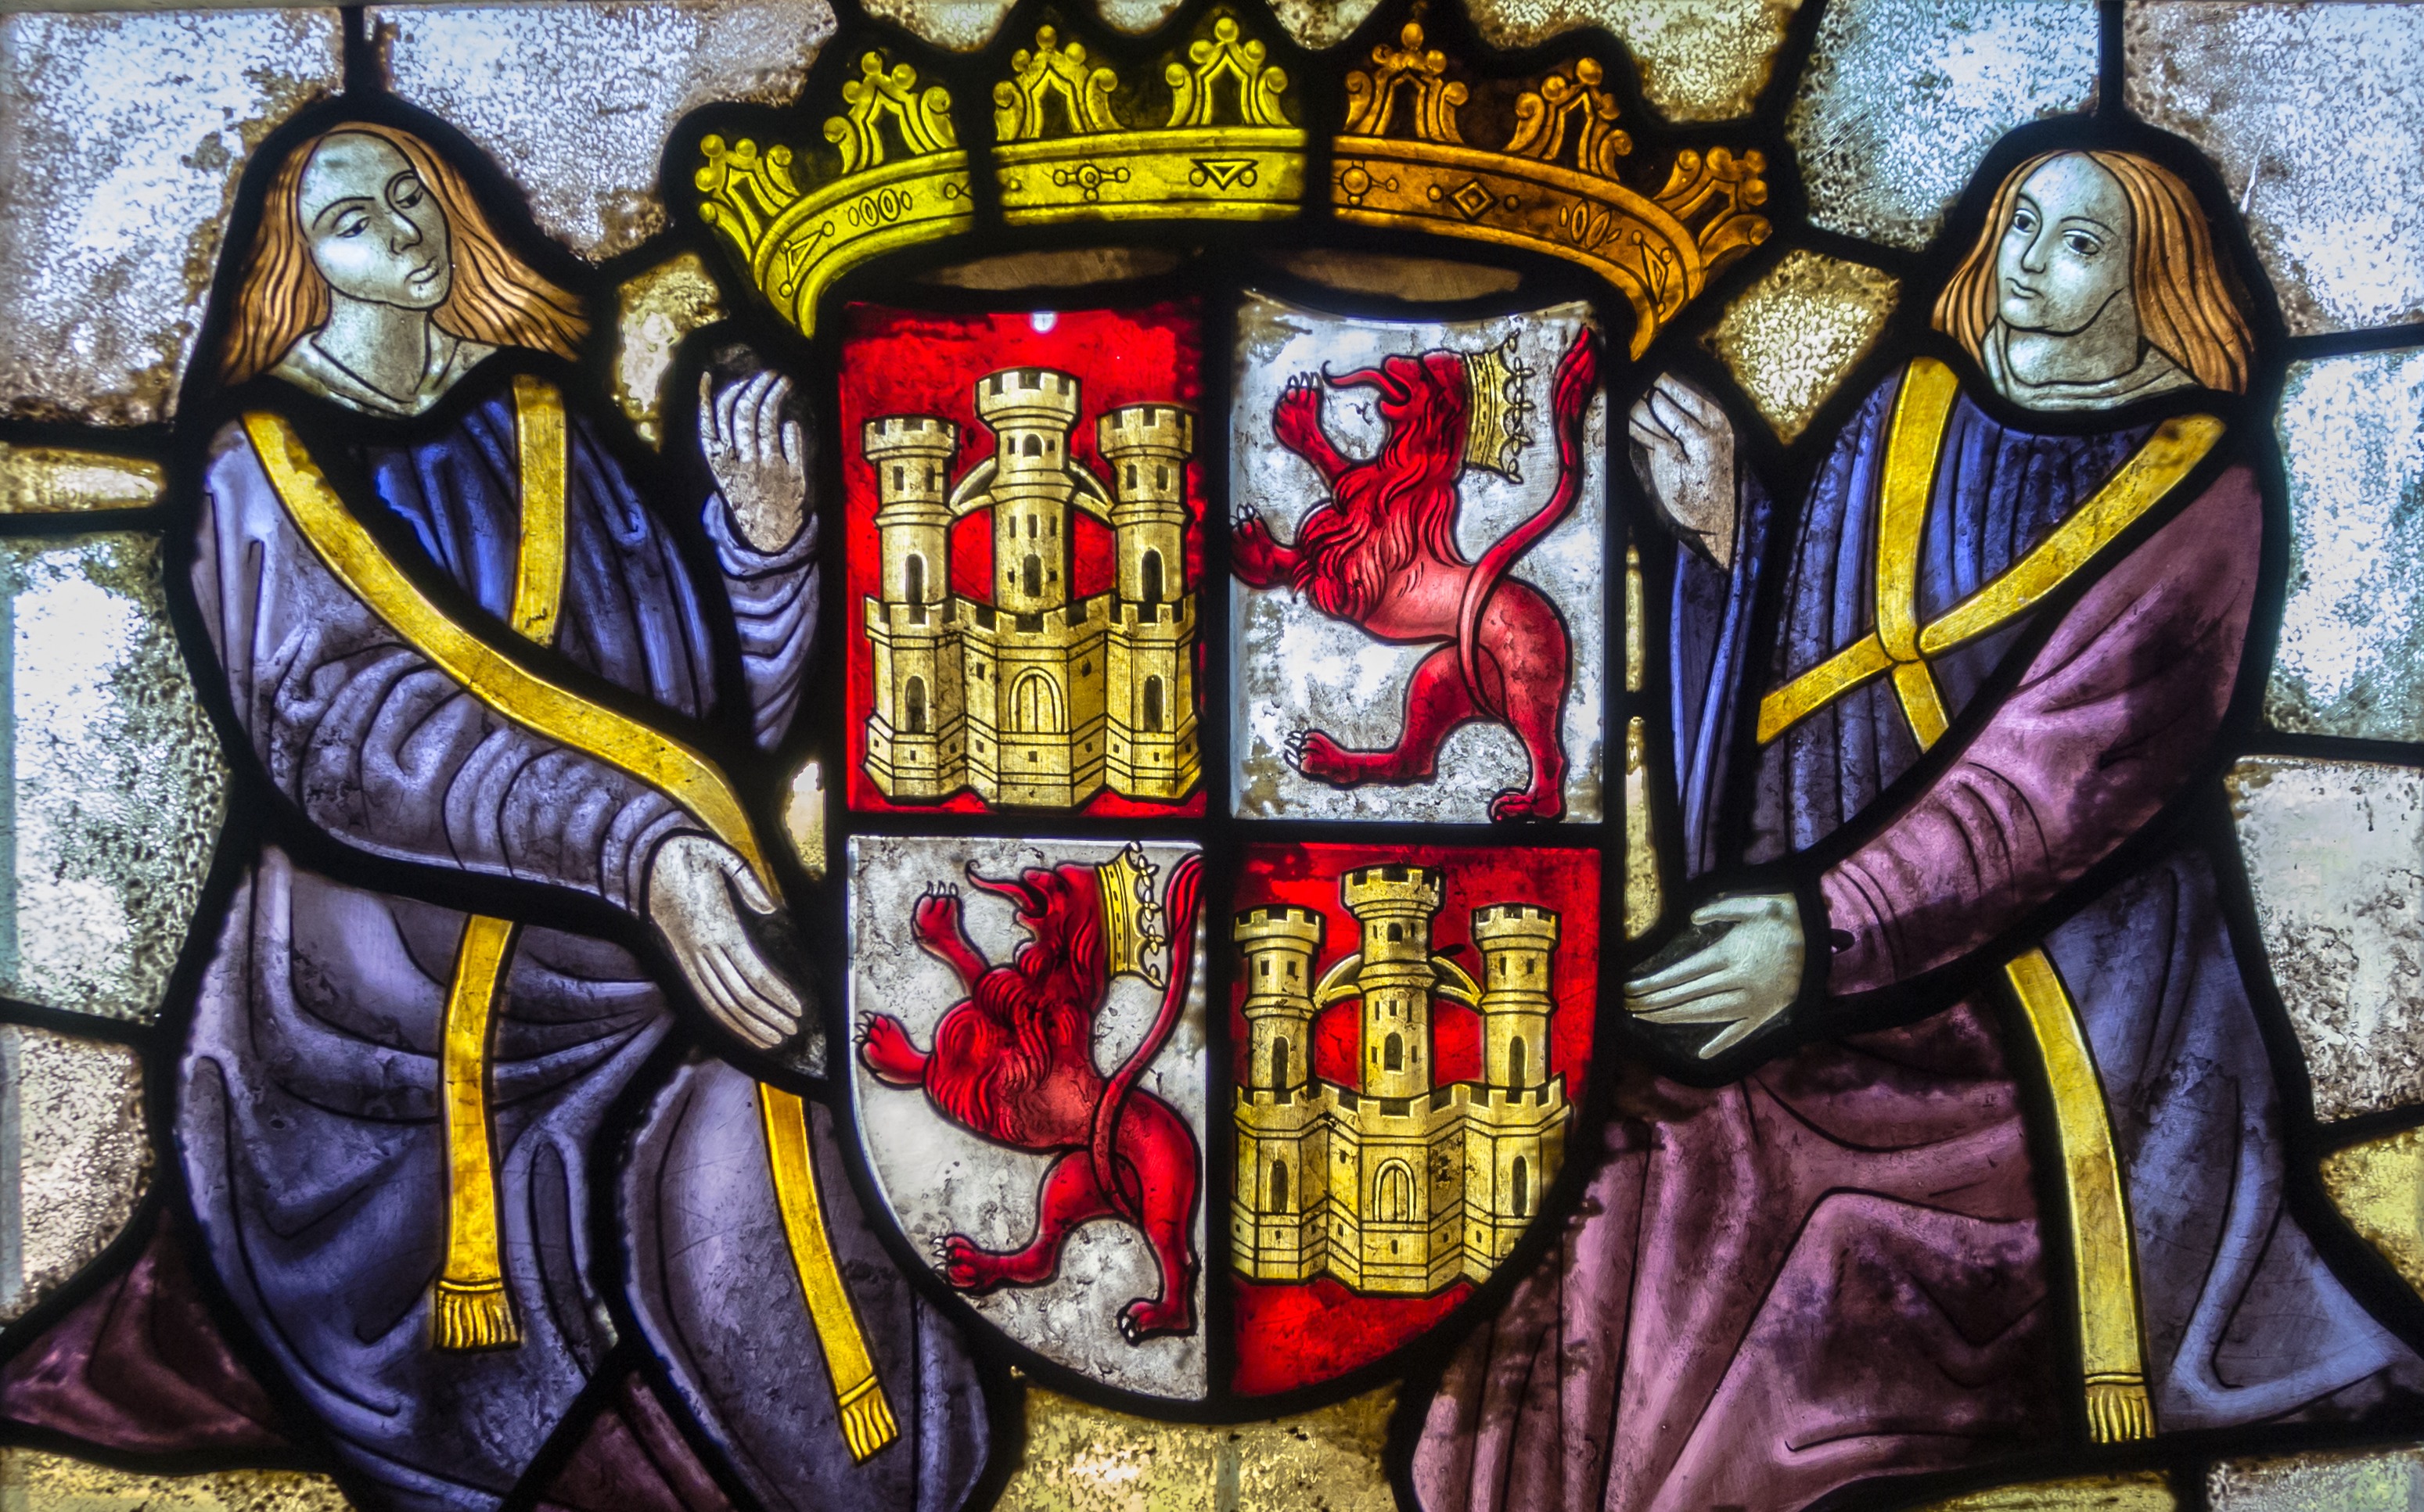
light, window, glass, flag, religion, church, yellow, material, stained glass, crown, art, spain, colors, mosaic, castilla, leon, parish, middle ages, rosette, stained glass window, coat of arms, reyes cat licos